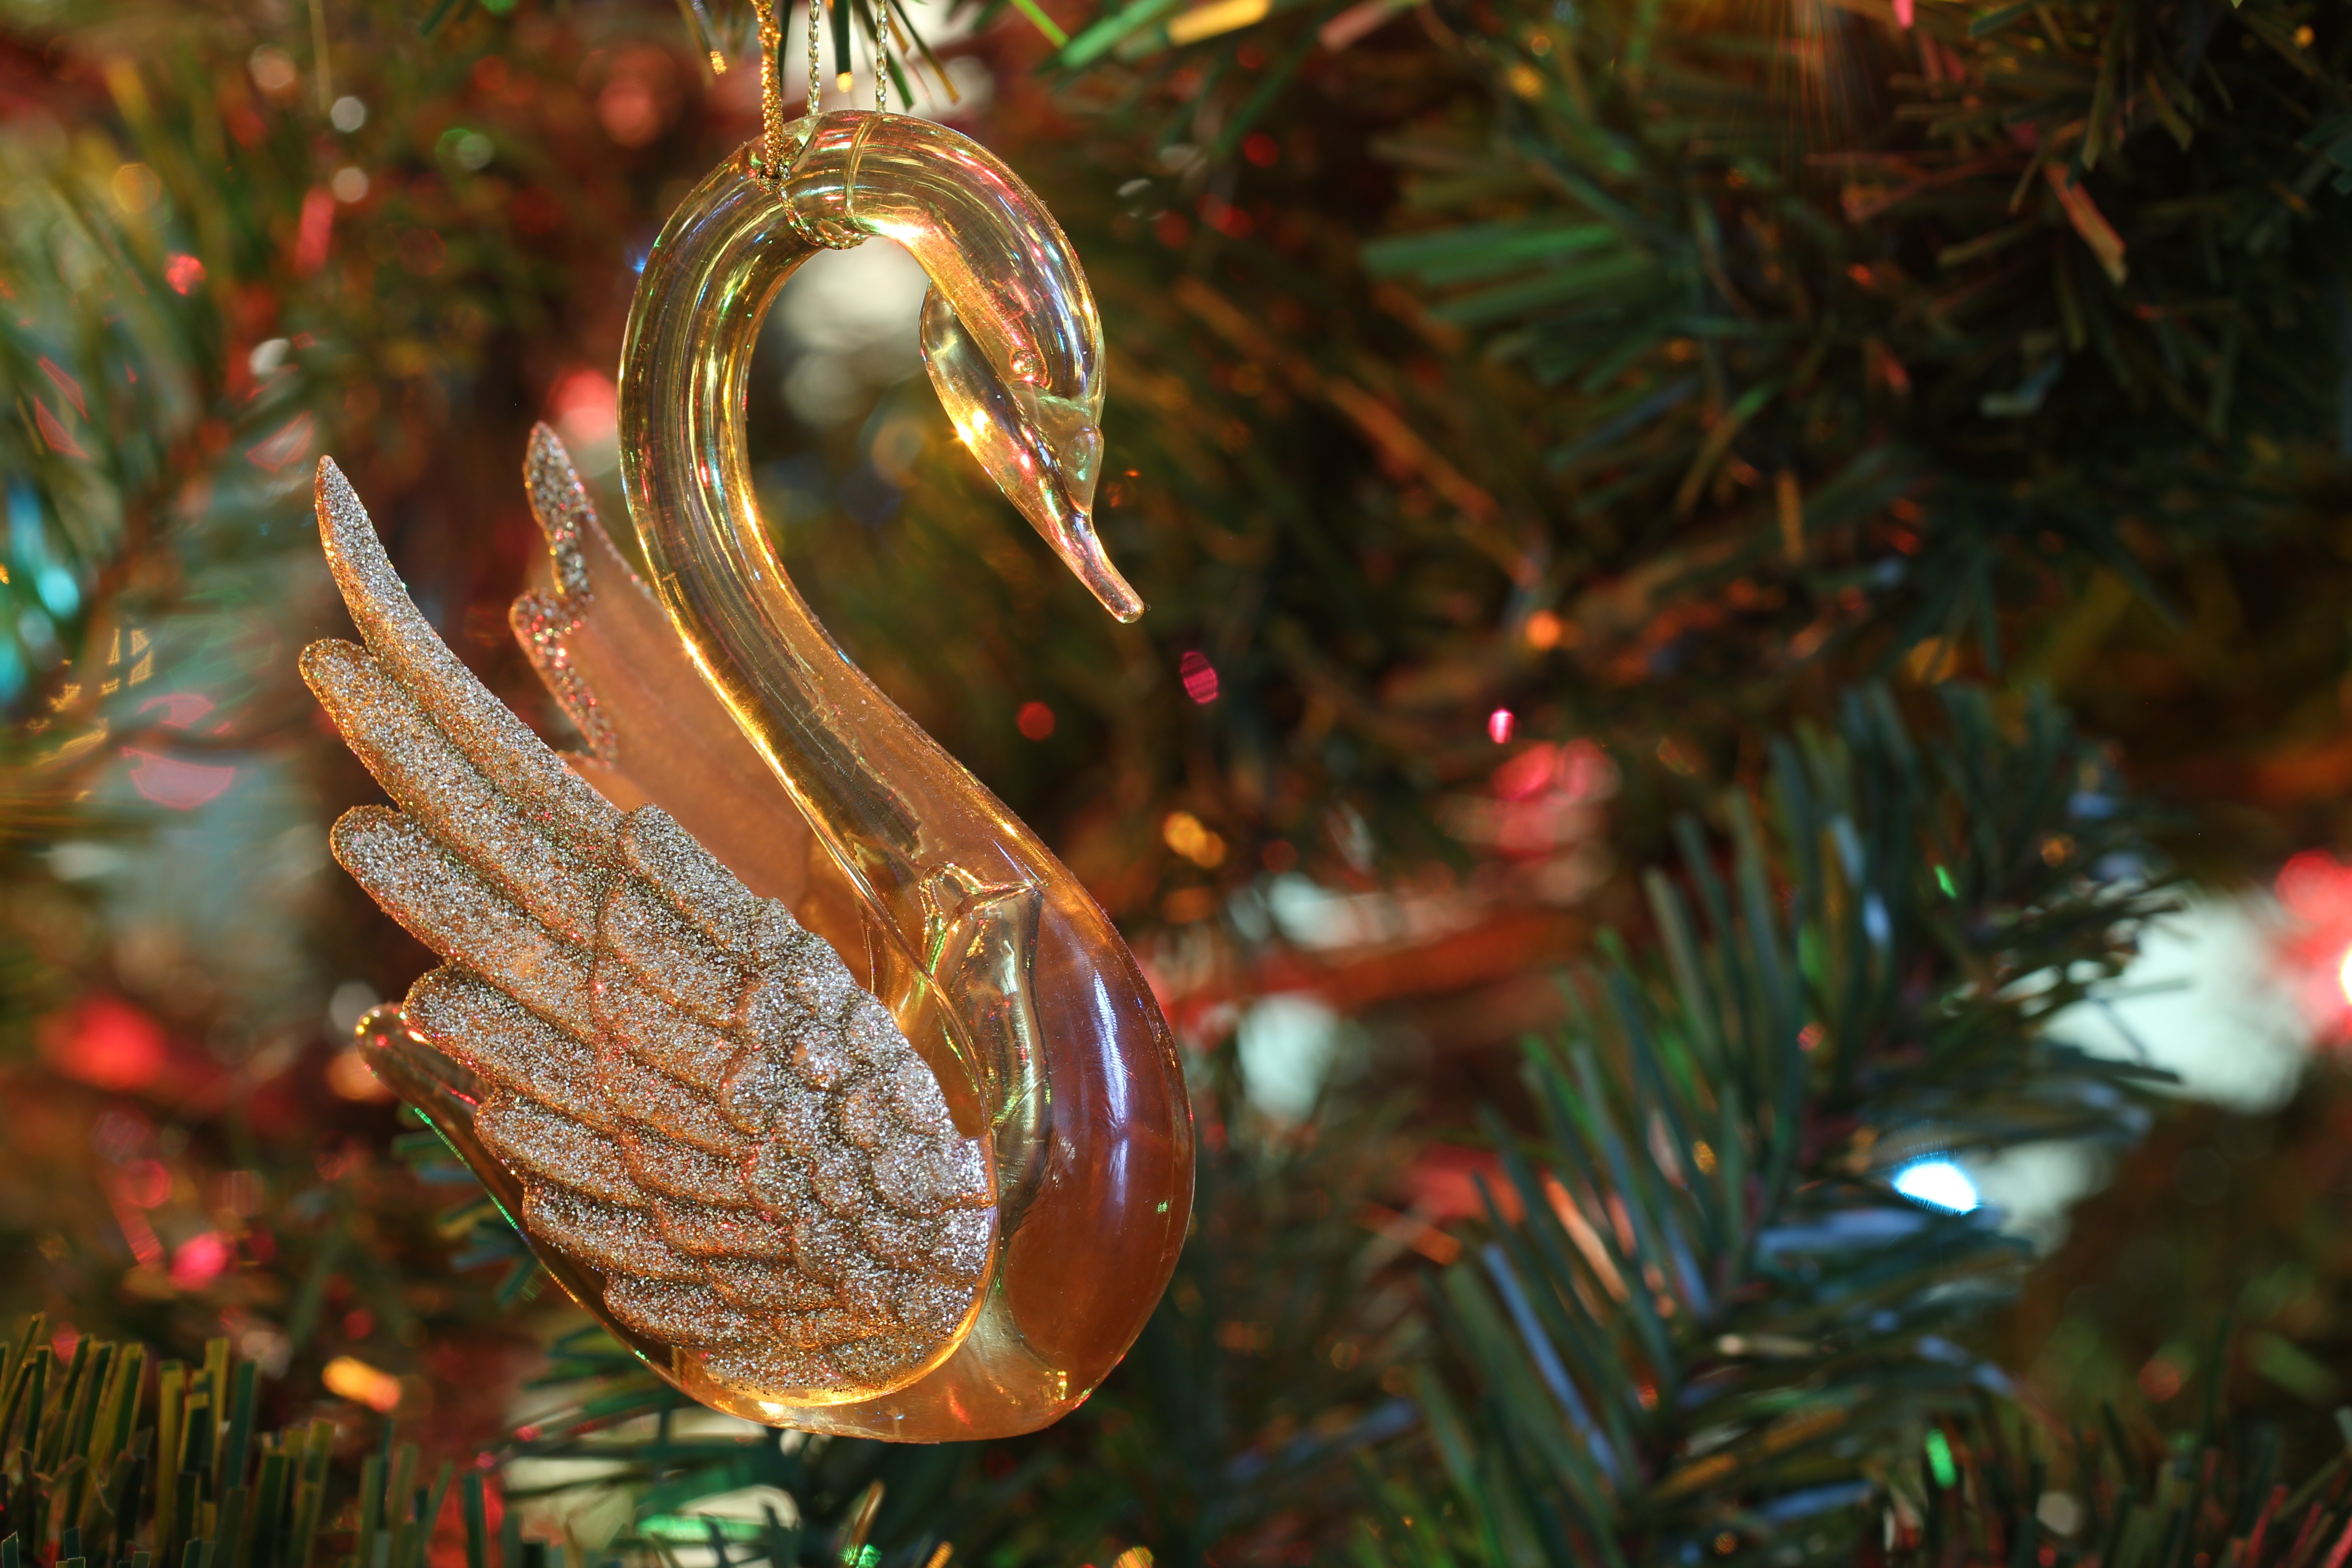
tree, branch, flower, autumn, holiday, christmas, fir, decor, christmas tree, ornament, christmas decoration, swan, event, christmas lights, woody plant